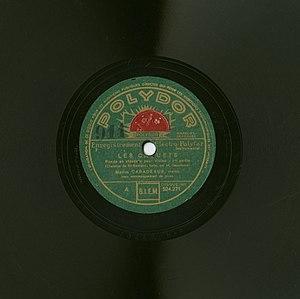
Disque vinyl. Les Caquets
Joseph Bologne de Saint-George, plus connu sous le nom de « chevalier de Saint-George » ou, plus simplement, « Saint-George », né à Baillif, près de Basse-Terre le 25 décembre 1745, mort à Paris le 10 juin 1799, est musicien et escrimeur français. Militaire, il participe activement à la Révolution française et s’engage au sein de l'armée de la République. Désireux de « continuer et de s'immortaliser par sa valeur et son enthousiasme pour la liberté », il se met à la tête de la Légion franche des Américains. Fréquentant les milieux abolitionnistes, Saint-George est, par sa position sociale, une figure de l'émancipation des esclaves des empires coloniaux européens dans la seconde moitié du XVIIIᵉ siècle.